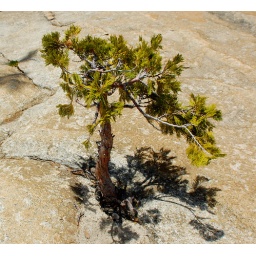
tree in rock